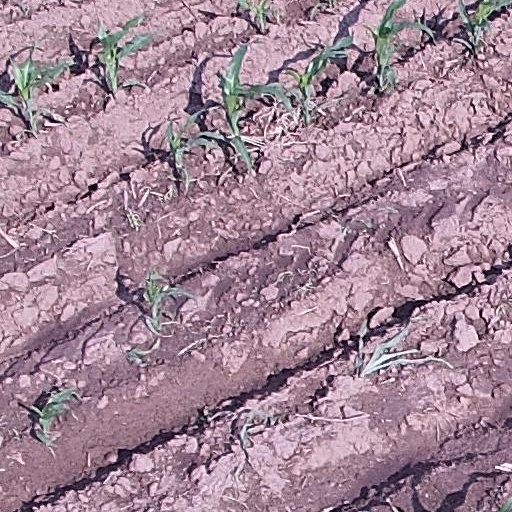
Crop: maize; corn